Nasif al-Nassar

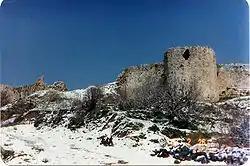
Nasif used the fortress of Tebnine as his headquarters

Nasif succeeded his brother Zahir al-Nassar as head of the Ali al-Saghir clan after Zahir died in a fall from his palace roof in 1749. Between 1750 and 1768, Nasif engaged in intermittent conflict with the autonomous Arab ruler of northern Palestine, Zahir al-Umar. In 1766, Nasif was defeated by Zahir al-Umar.(See Joudah). In September 1767, the enmity between Zahir and Nasif was such that the French consul in the area described Nasif as the principal adversary of Zahir. However, by 1768, Nasif and Zahir entered into a close and durable alliance, with both parties benefiting in their cooperation against the Ottoman governors of Sidon and Damascus. From then on, Zahir acted as the intermediary and protector of Nasif and the Shia clans vis-a-vis the Ottoman provincial authorities. Nasif, in turn, accompanied Zahir in many of his campaigns against the latter's rivals in Palestine, including the sheikhs of Jabal Nablus.